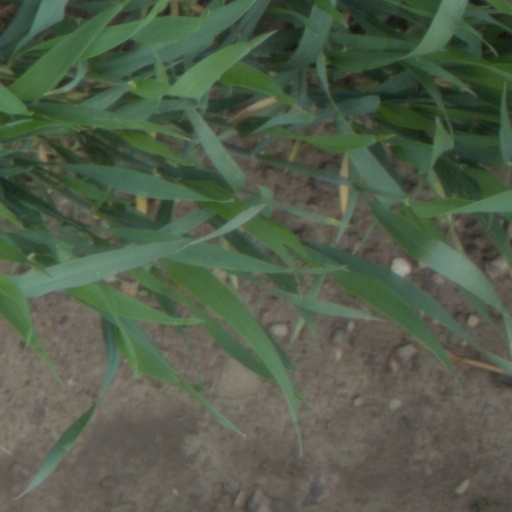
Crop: wheat